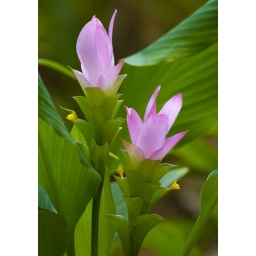
A pair of butterfly ginger flowers looking incredibly peaceful in the garden.Taken at the Mercer Arboretum in Houston, TX on 7-27-08.